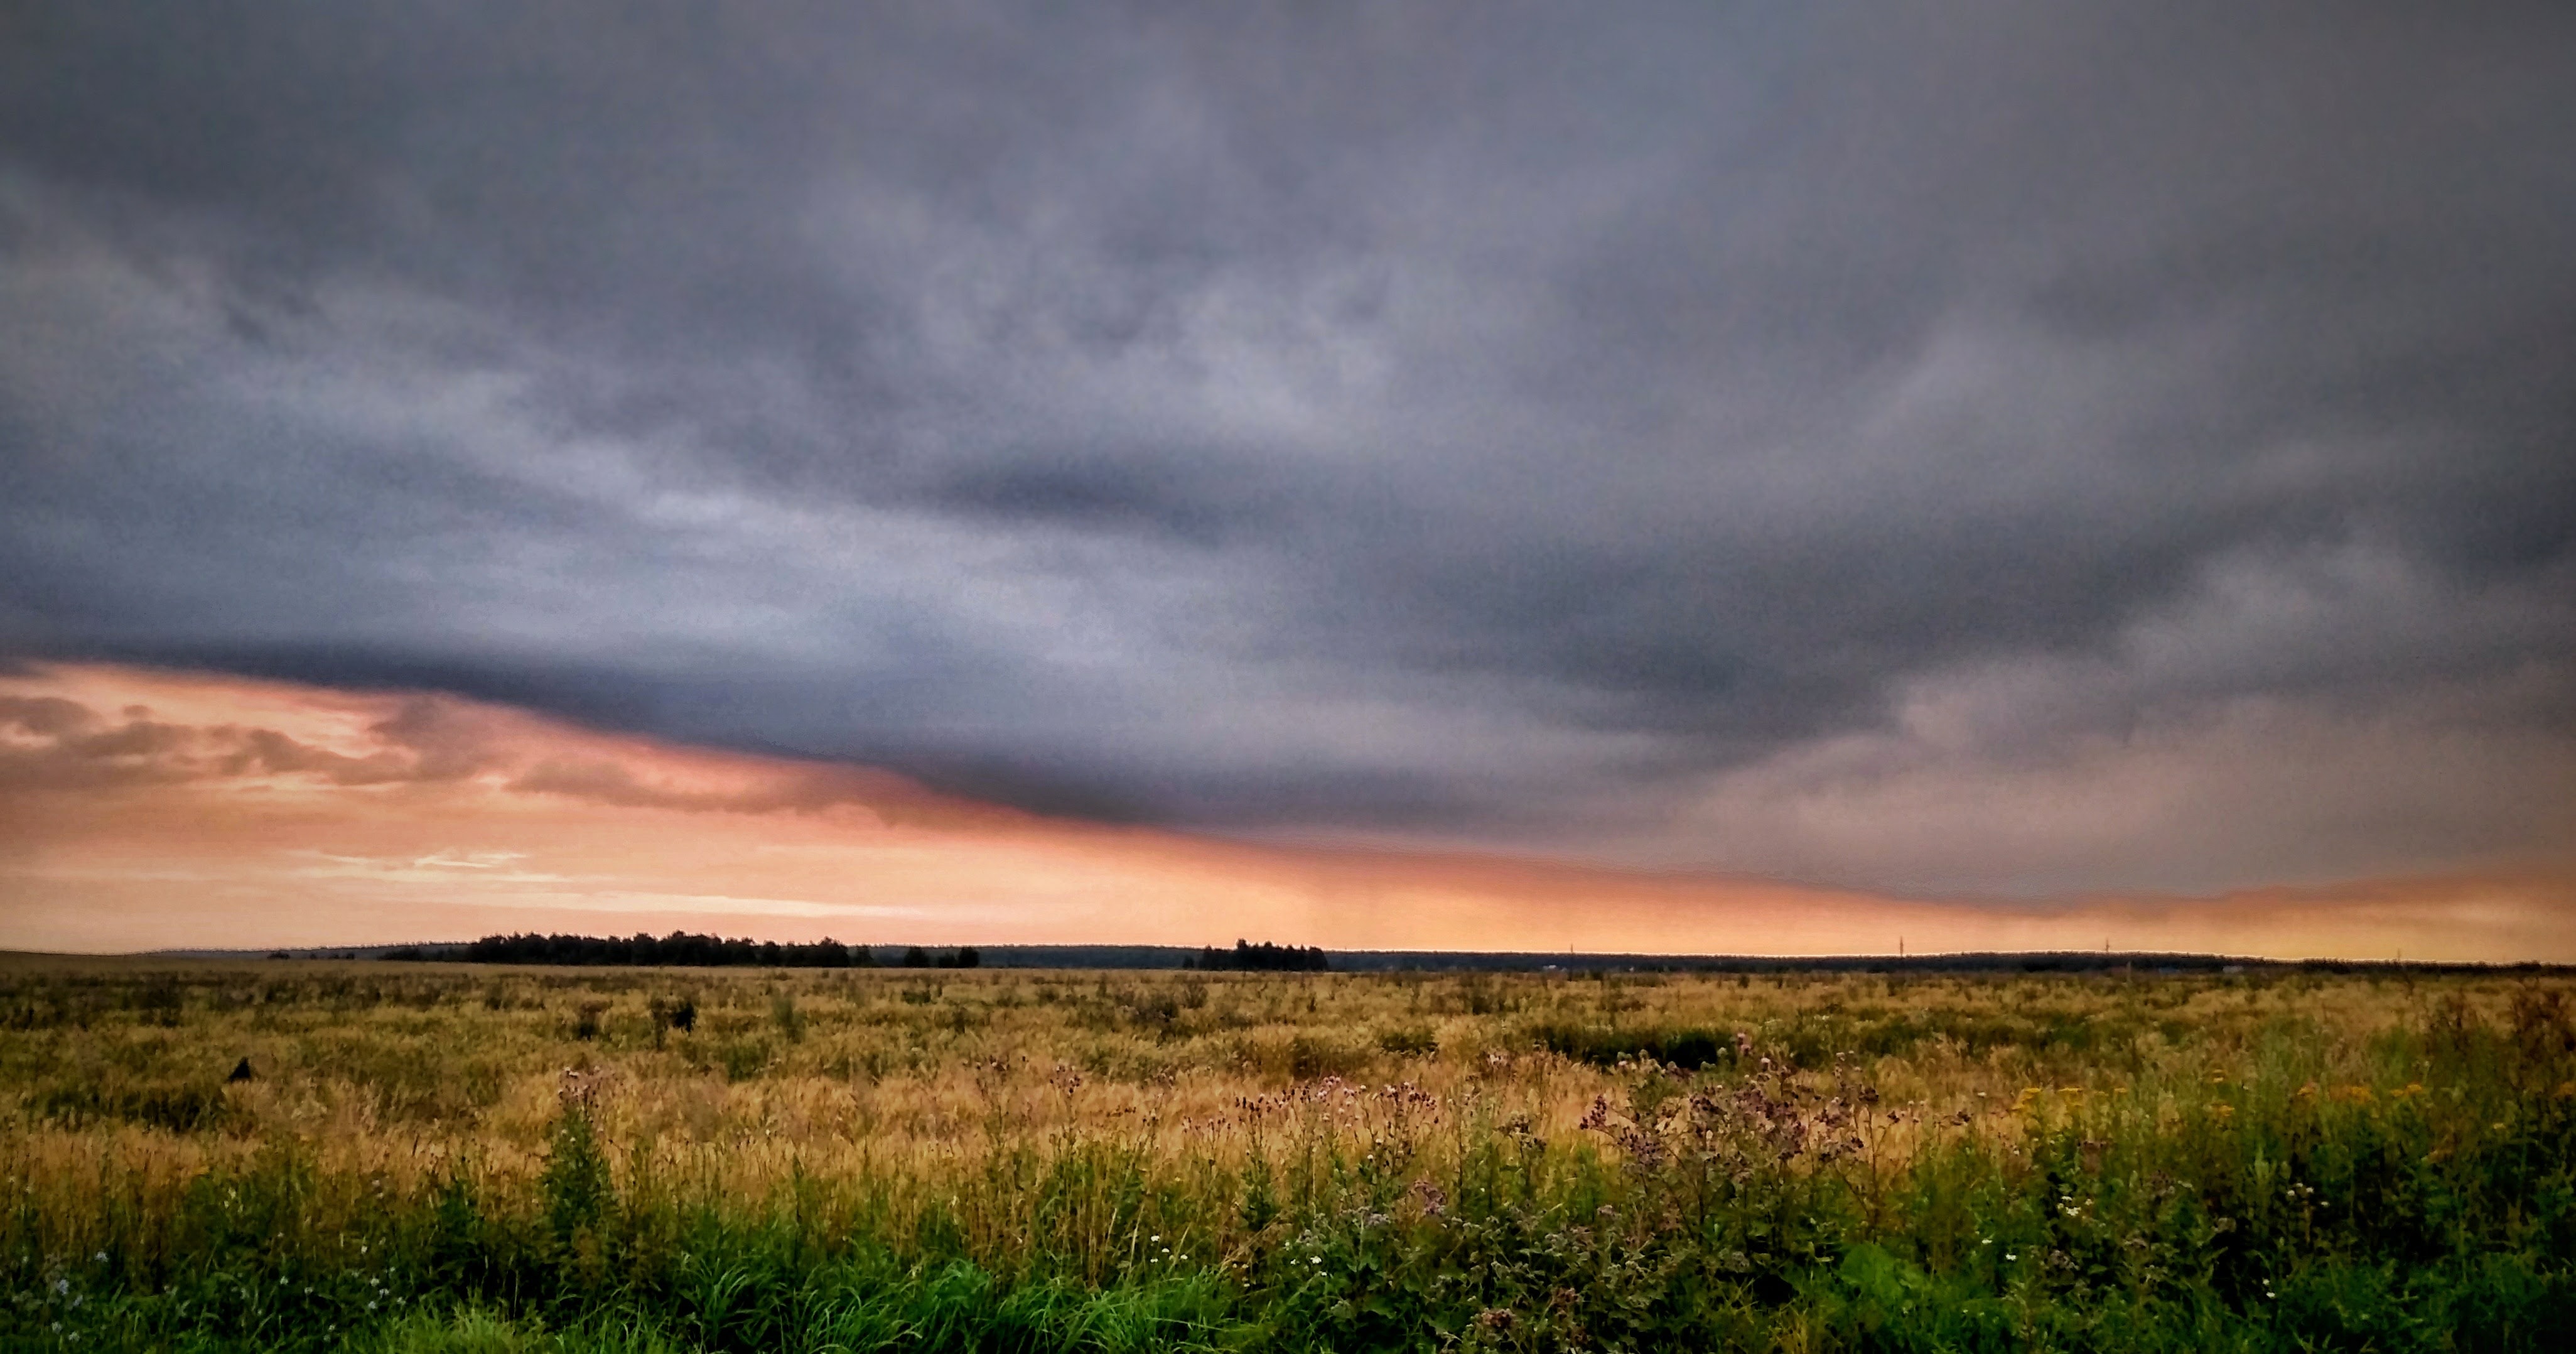
sky, natural landscape, nature, cloud, grassland, natural environment, prairie, plain, horizon, steppe, ecoregion, atmospheric phenomenon, savanna, grass, meadow, evening, morning, dusk, landscape, grass family, field, tree, rural area, pasture, atmosphere, photography, wildlife, storm, meteorological phenomenon, dawn, plant, marsh, panorama, sunset